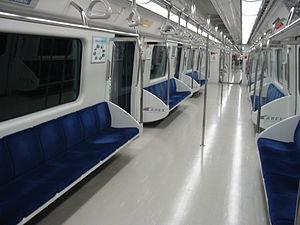
L'AREX ou Airport Railroad EXpress est une ligne de train de banlieue sud-coréenne gérée par la compagnie KORAIL. La ligne est reliée au métro de Séoul.